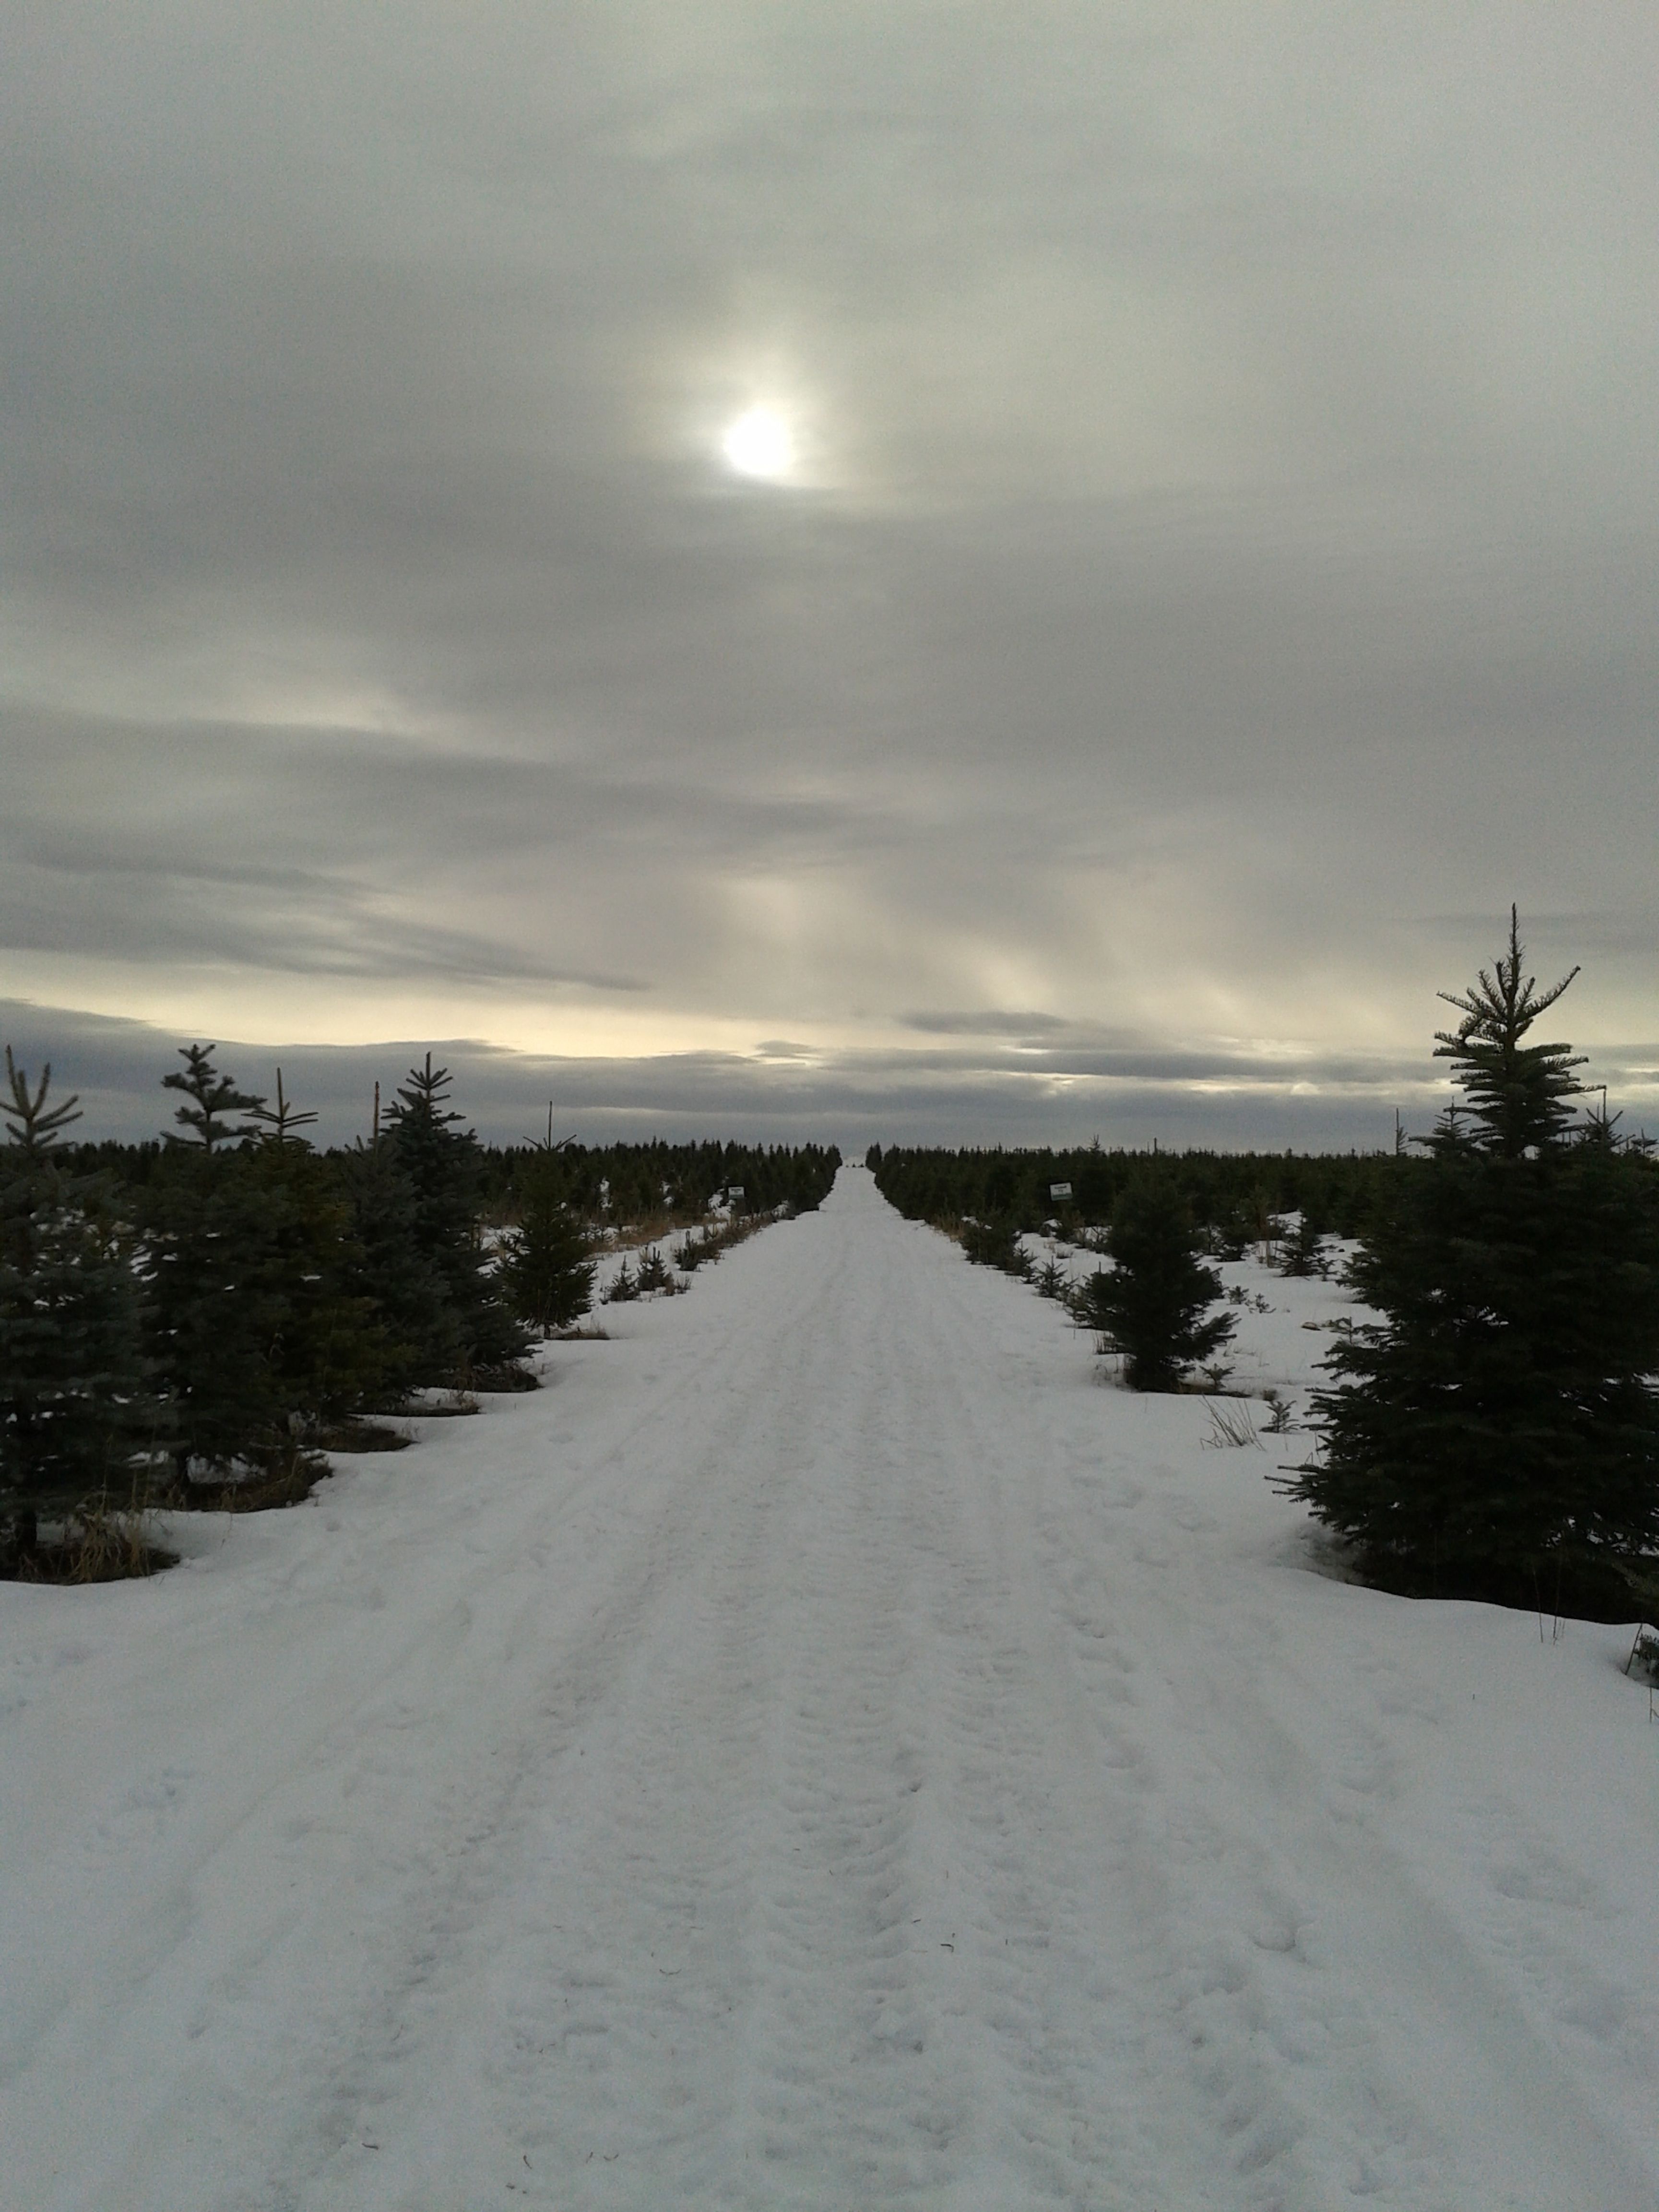
snow, winter, sunlight, weather, season, blizzard, freezing, winter storm